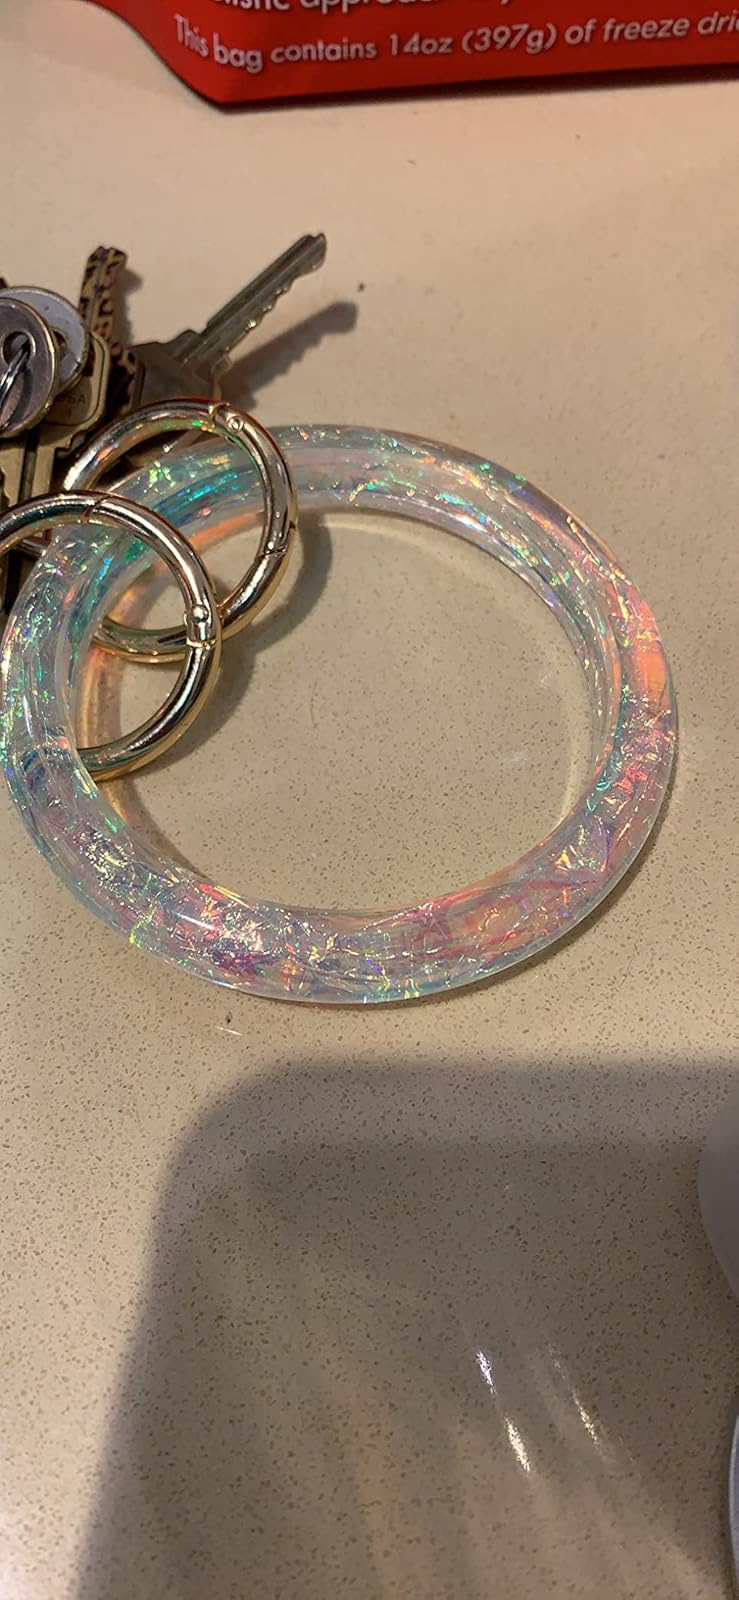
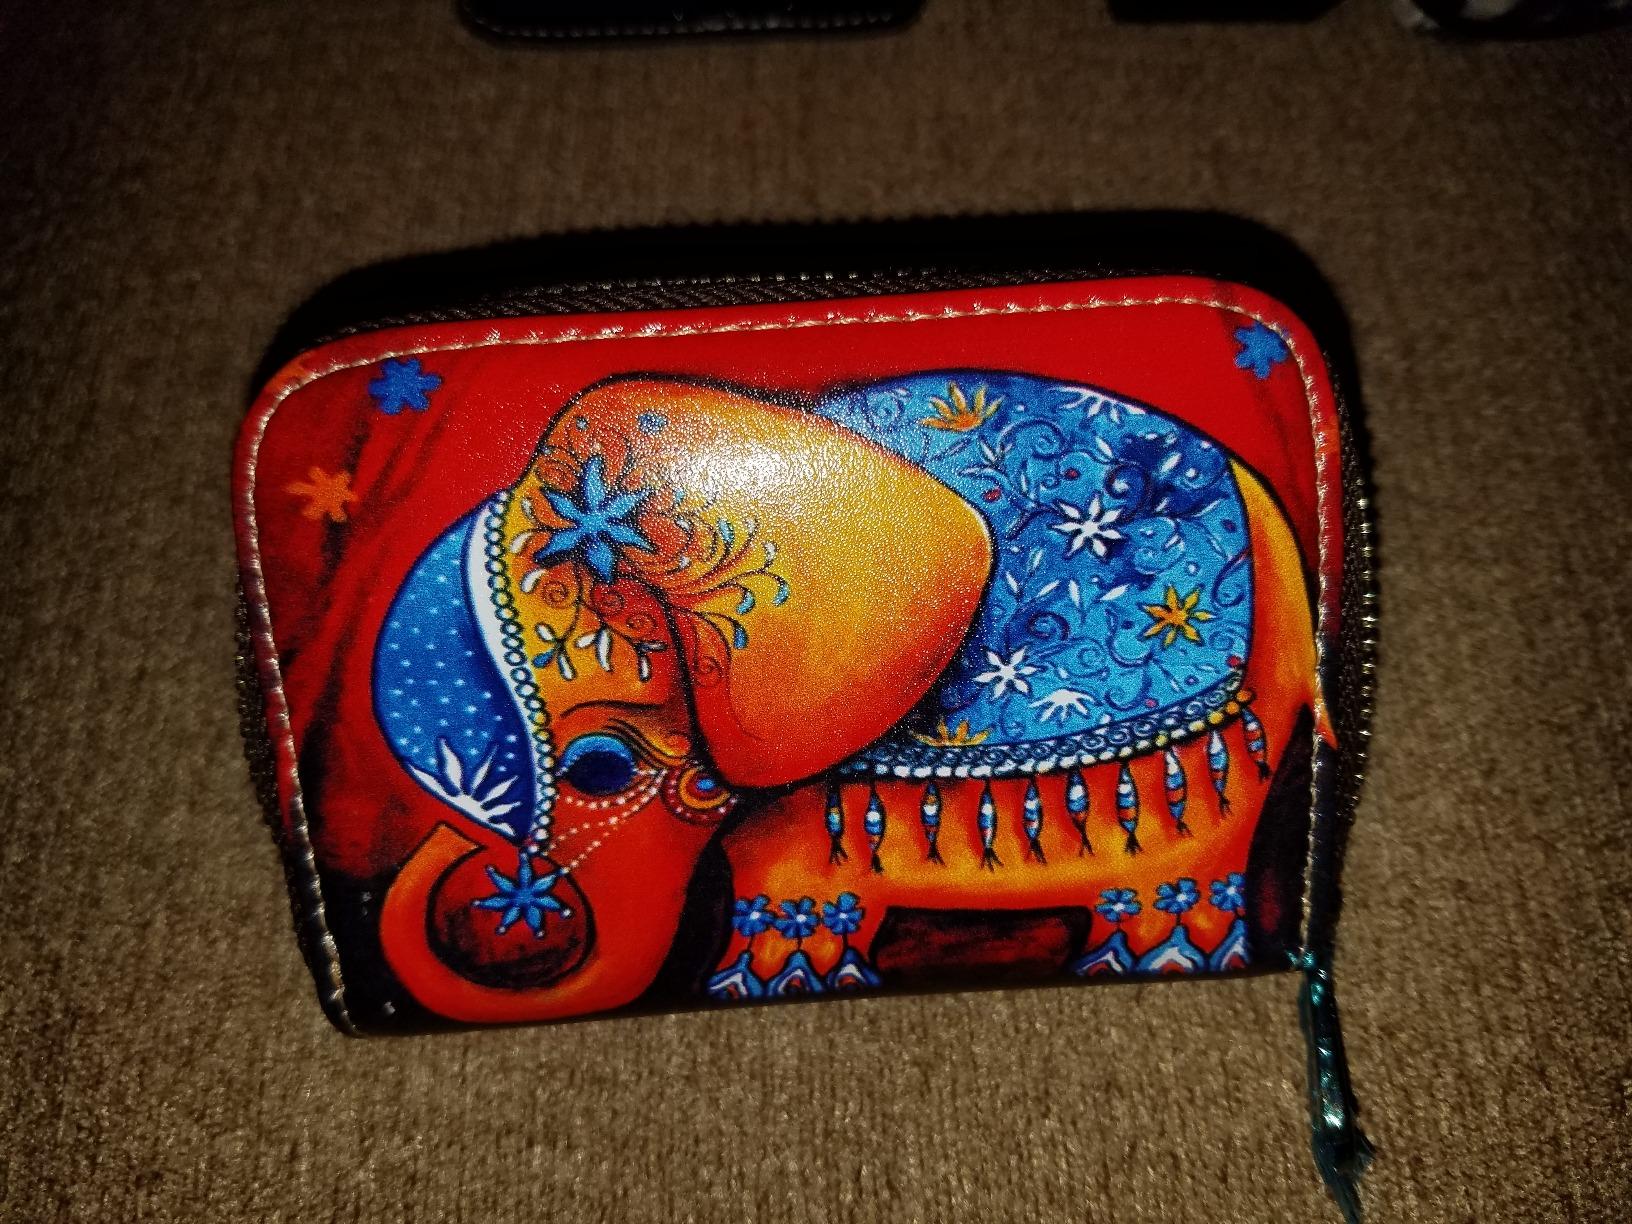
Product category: accessories_keychain
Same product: no